Graphic design

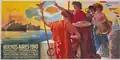
Poster to promote the Centennial of Argentina (1910)

In the 1920s, Soviet constructivism applied 'intellectual production' in different spheres of production. The movement saw individualistic art as useless in revolutionary Russia and thus moved towards creating objects for utilitarian purposes. They designed buildings, film and theater sets, posters, fabrics, clothing, furniture, logos, menus, etc.